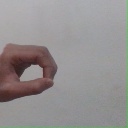
अक्षर: औ